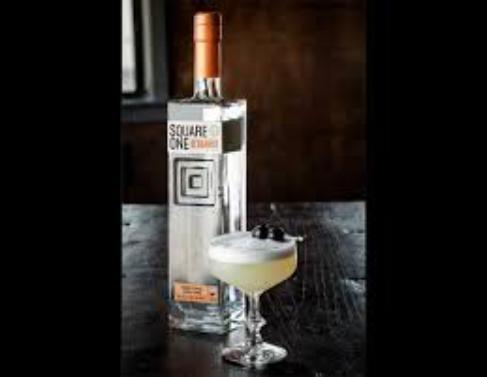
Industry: Food